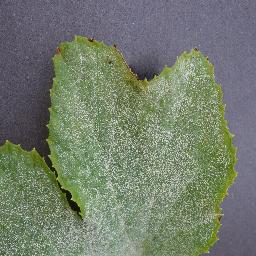
Label: Squash___Powdery_mildew